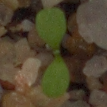
Label: shepherds_purse